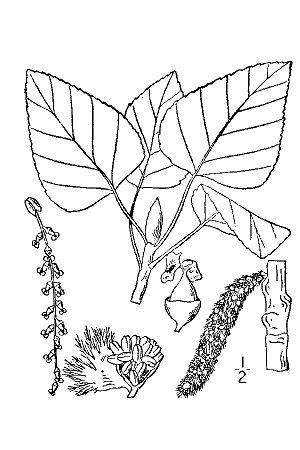
Le Peuplier baumier est une espèce de peuplier à feuilles caduques de la famille des Salicaceae. Il est aussi appelé liard ou peuplier noir. Il est très semblable au peuplier de l'Ouest avec lequel il s'hybride quand leur aires se chevauchent.